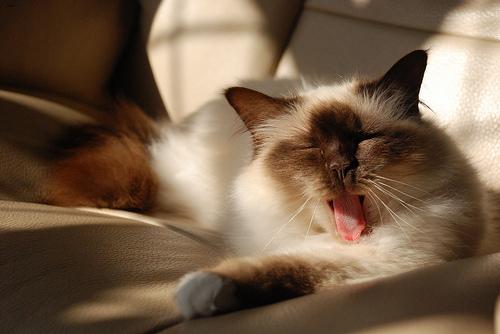
Breed: Birman